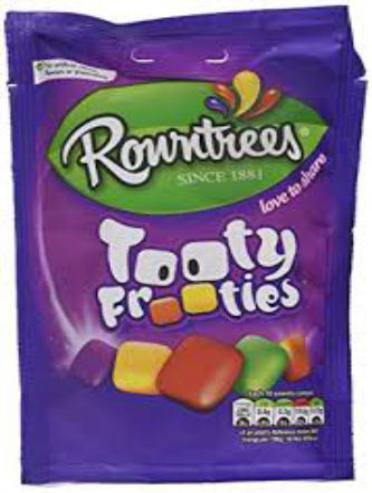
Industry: Food